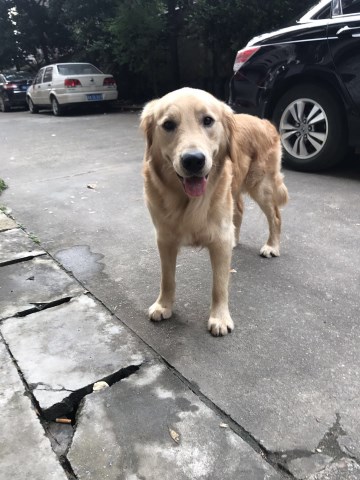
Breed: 5355-n000126-golden_retriever